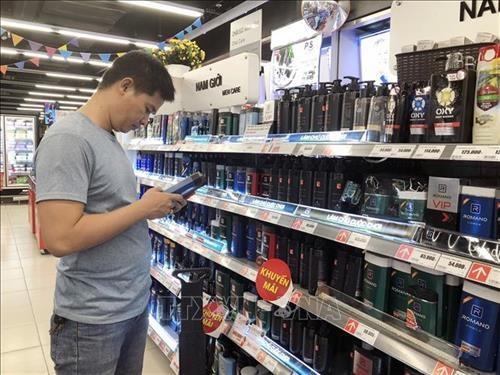
có nhiều lọ sản phẩm được bày bán trên kệ hàng